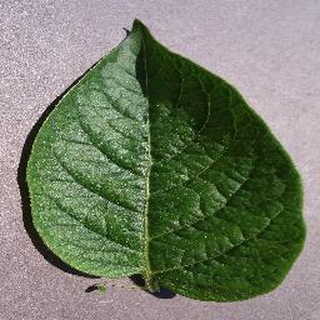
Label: healthy_potato